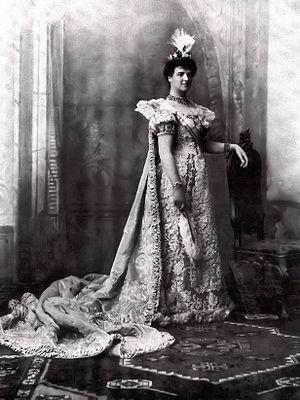
Marie Amélie Louise Hélène d’Orléans, plus connue sous le nom d'Amélie d’Orléans, princesse d'Orléans membre de la maison d’Orléans puis, par son mariage, reine consort de Portugal, est née le 28 septembre 1865, à Twickenham, au Royaume-Uni et décédée le 25 octobre 1951, au Chesnay à côté de Versailles, en France.